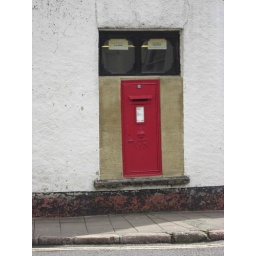
Newly positioned wall box in the Post Office in South Brent South Dartmoor, complete with windows.